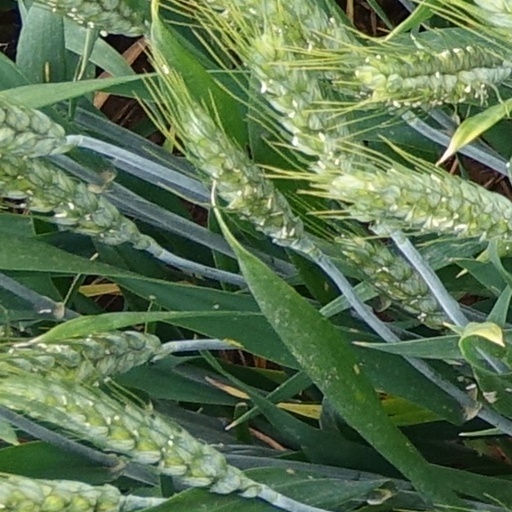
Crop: wheat